Gers Pardoel

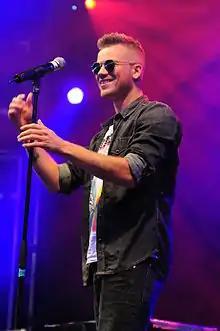

Gerwin Pardoel (born 12 May 1981), better known by his stage name Gers Pardoel or mononymously as Gers, is a Dutch rapper. He rose to fame in 2009, due to his successful collaboration with The Opposites on the single "Broodje Bakpao". Pardoel's debut studio album "Deze wereld is van jou" was released in November 2011 and was certified Platinum by the NVPI. The Nederhop artist is best known for his number-one single "Ik neem je mee", which became the most successful Dutch-language and Dutch-artist hit in the Dutch Top 40 ever.